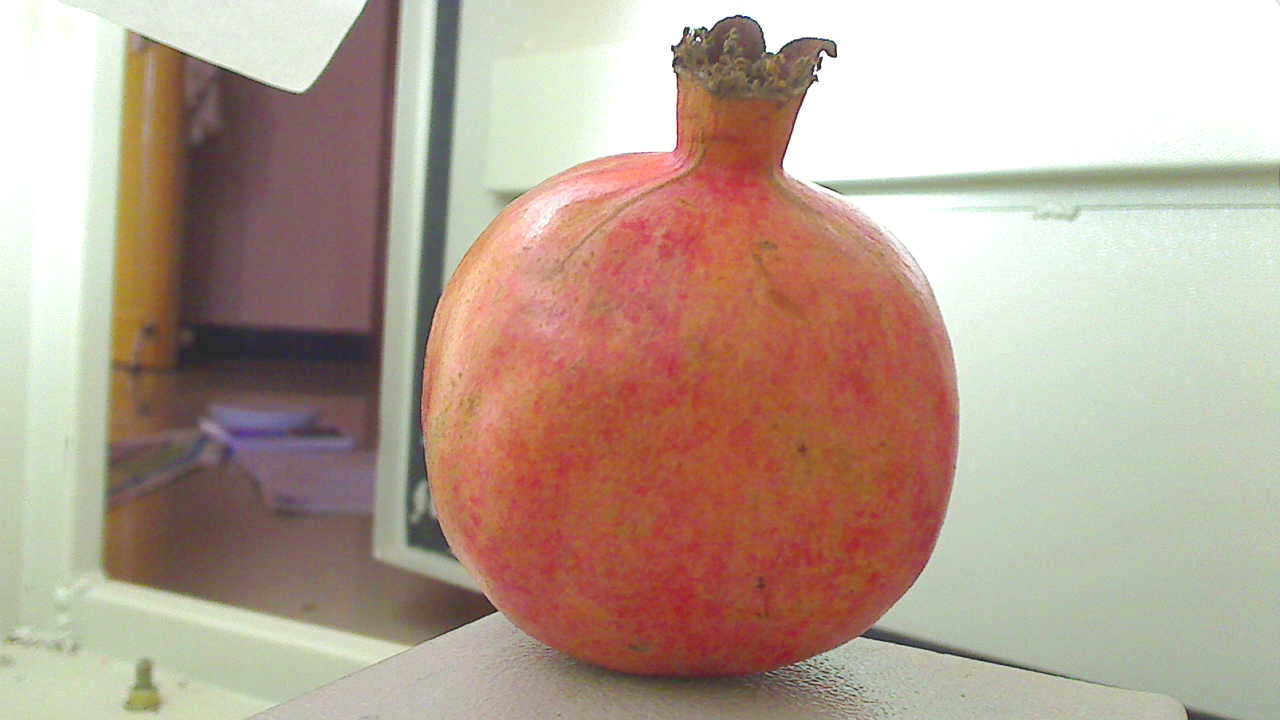
Grade: grade-2
Quality: quality-4